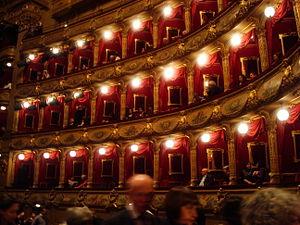
L’opéra de Nice est un théâtre lyrique municipal situé dans le Vieux-Nice. Il est géré par la ville de Nice en régie municipale directe et compte 1 083 places.